Fuqing Road station

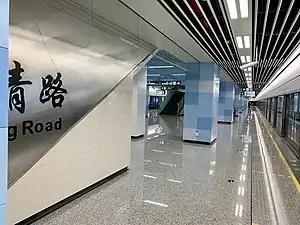

Fuqing Road is a station on Line 7 of the Chengdu Metro in China. It was opened on 6 December 2017.